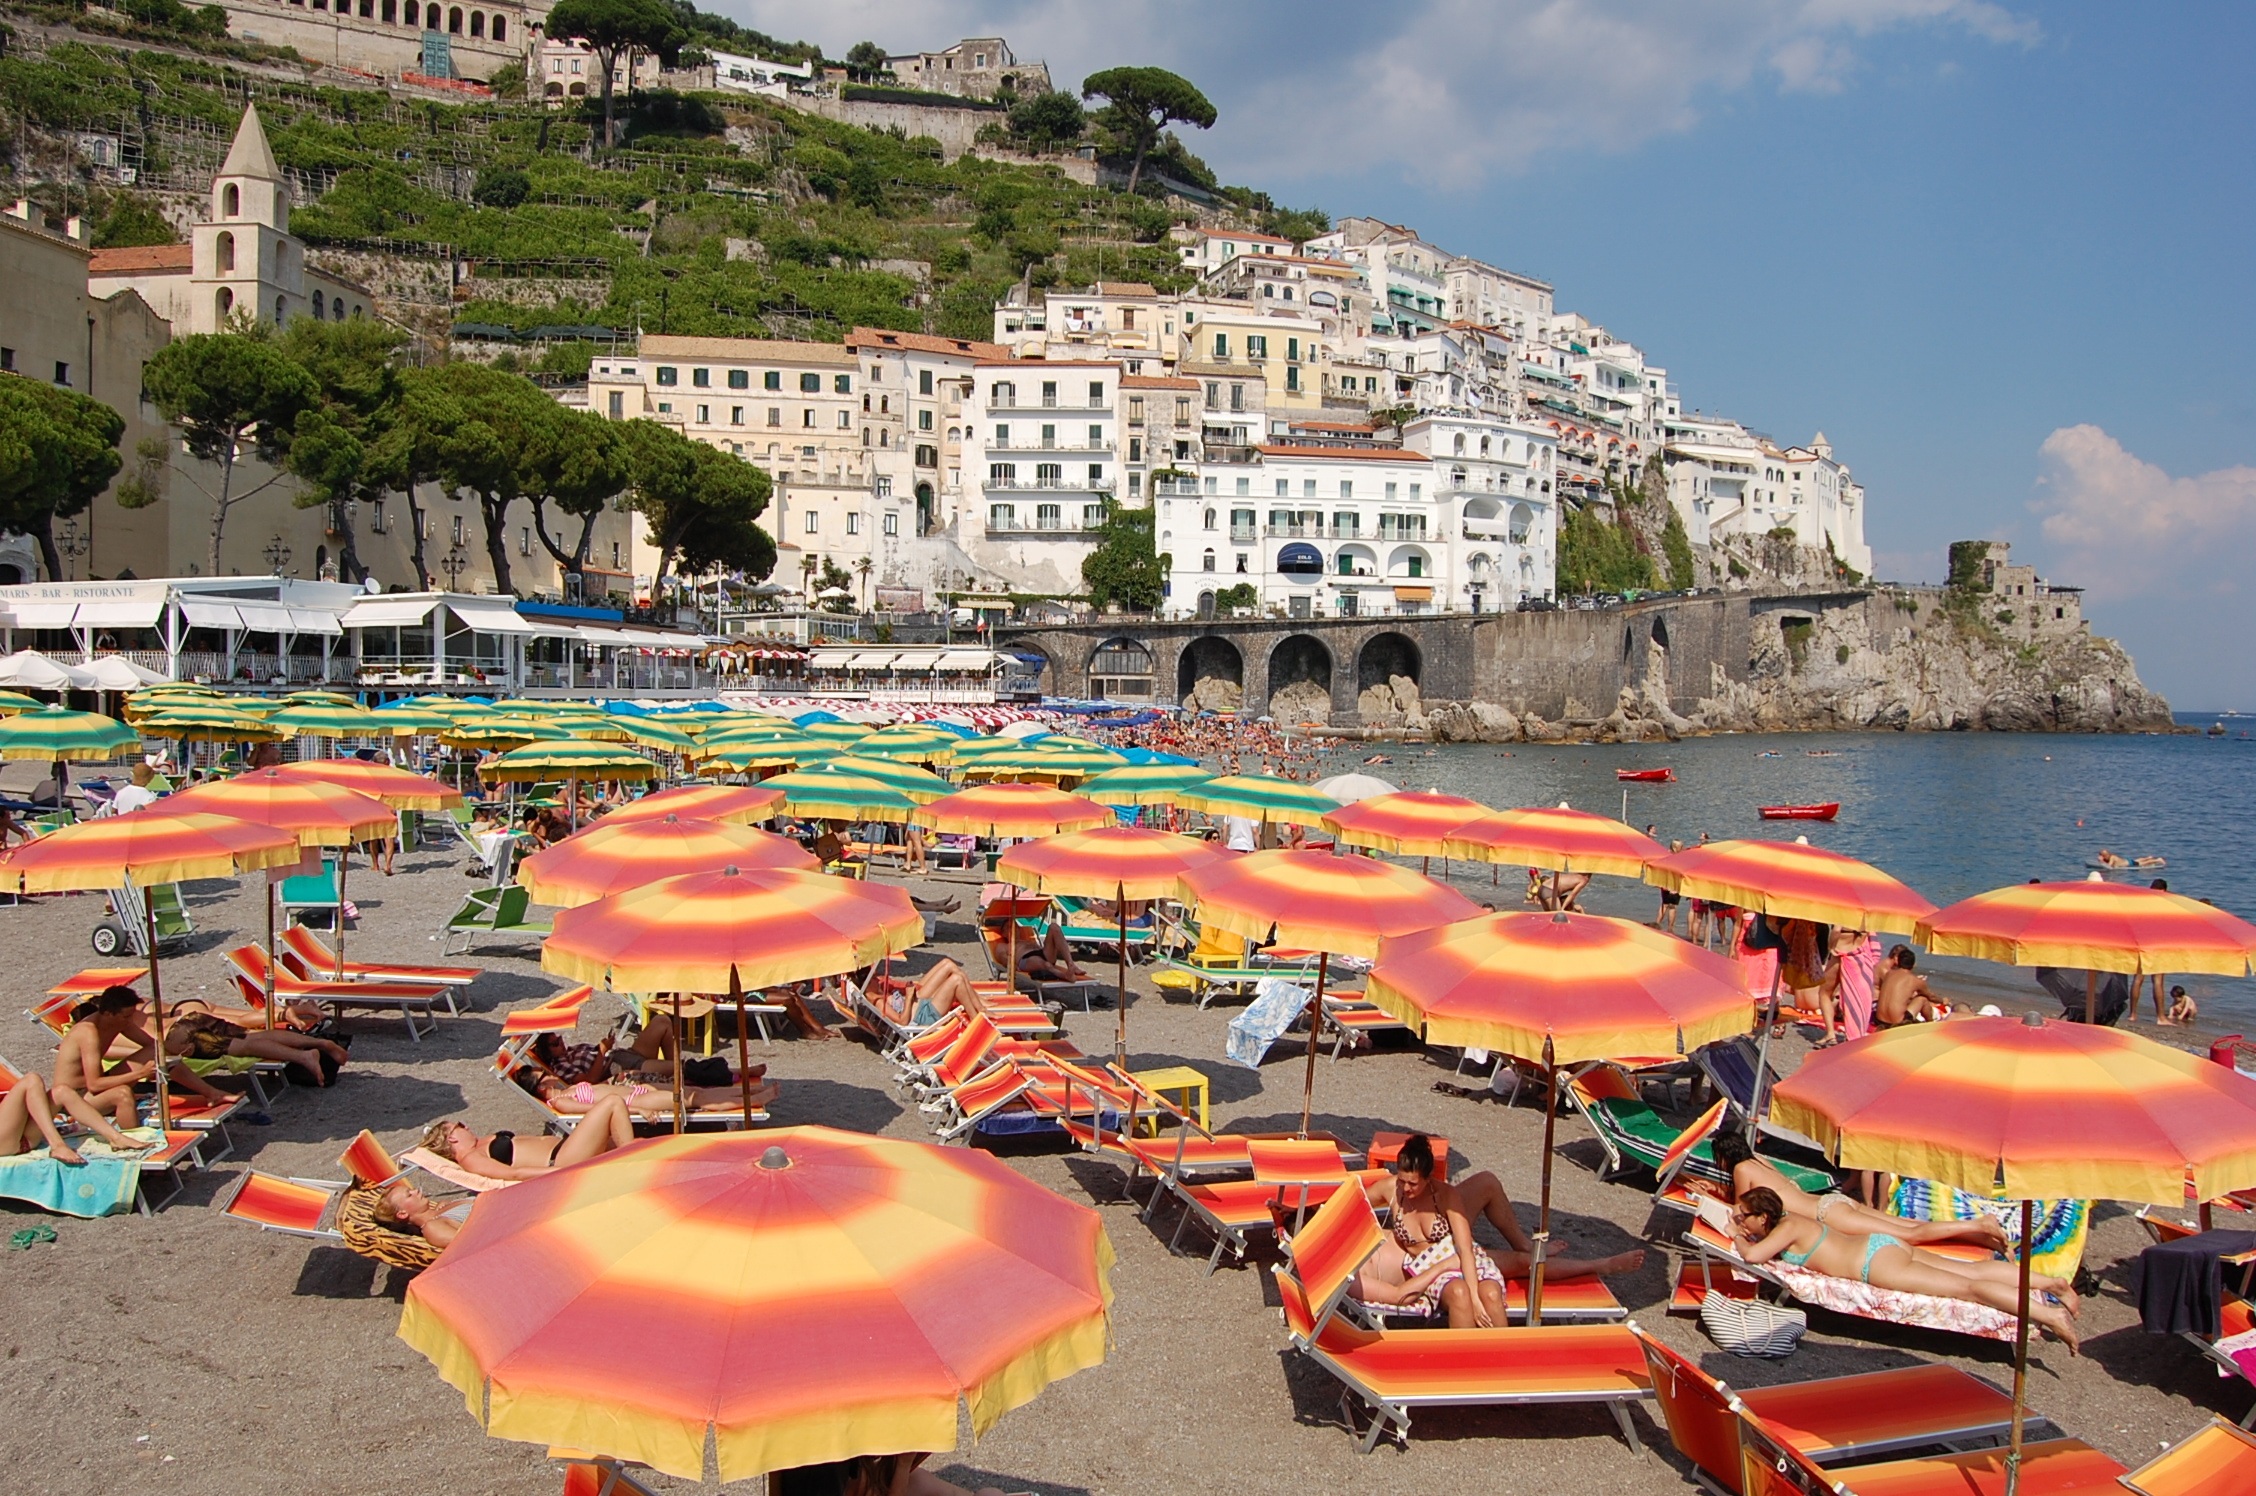
beach, vacation, amusement park, park, italy, leisure, resort, water park, parasols